Joan Backes

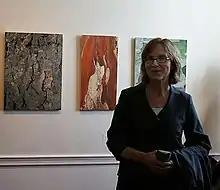
Joan Backes with TREE, Wave Hill, New York, paintings on the wall.

Joan Backes (born in Milwaukee, Wisconsin) is an American artist. Backes is known for her paintings which record different species of tree bark and for her installations, most recently her house series. Her work addresses issues of nature in contemporary society.